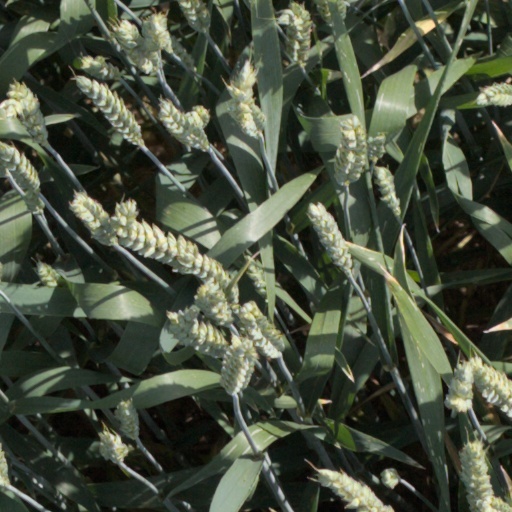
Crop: wheat